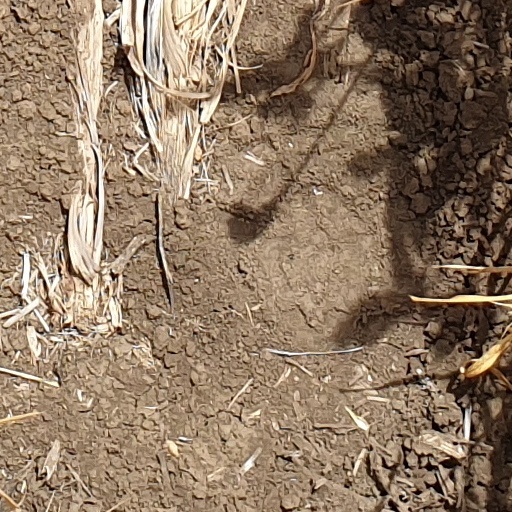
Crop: wheat